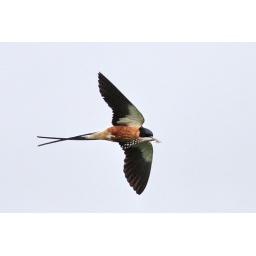
Nesting under a road culvert, this bird collected the guineafowl feather for lining material.